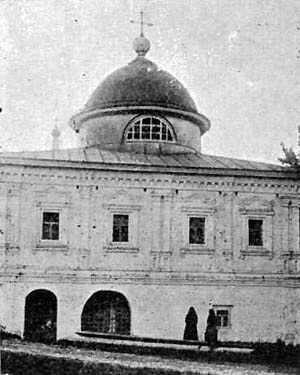
Le monastère Gorne-Ouspenski ou Ouspenski-Gorni ou encore Monastère Gorni est un monastère de femmes situé à Vologda crée en 1590 et fermé en 1924. Il est situé dans la partie historique de la ville appelée Verkhni Possad, entre les rues Zavrajskaïa, Bourmaginykh et Mokhova. Certains bâtiments du monastère sont préservés et restaurés, d'autres ne subsistent que partiellement et certains ont été complètement détruits. L'ensemble est protégé comme édifice architectural historique.